Variable-frequency drive

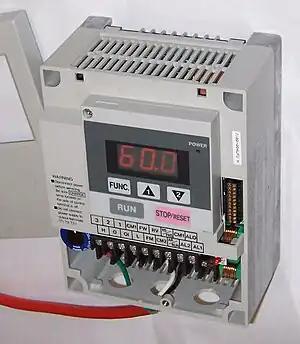
Small variable-frequency drive

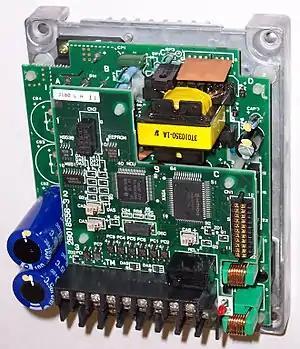
Chassis of above VFD (cover removed)

A variable-frequency drive (VFD, or adjustable-frequency drive, adjustable-speed drive, variable-speed drive, AC drive, micro drive, inverter drive, variable voltage variable frequency drive, or drive) is a type of AC motor drive (system incorporating a motor) that controls speed and torque by varying the frequency of the input electricity. Depending on its topology, it controls the associated voltage or current variation.